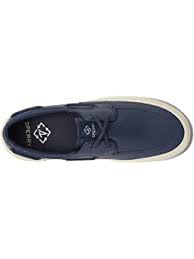
Label: Boat